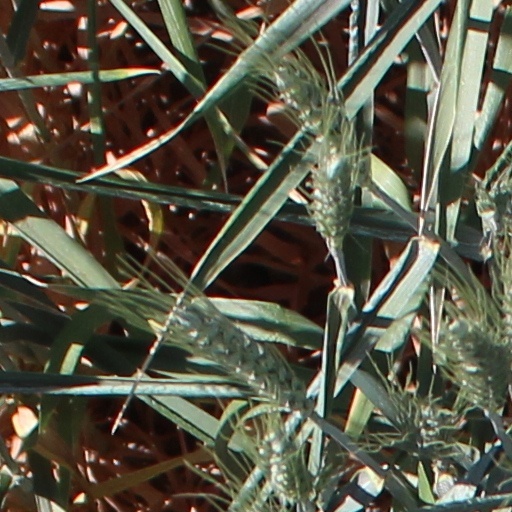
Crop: wheat